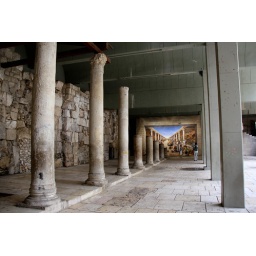
These columns and stone walls were part of a Roman marketplace and were discovered during excavation beneath the Jewish Quarter.